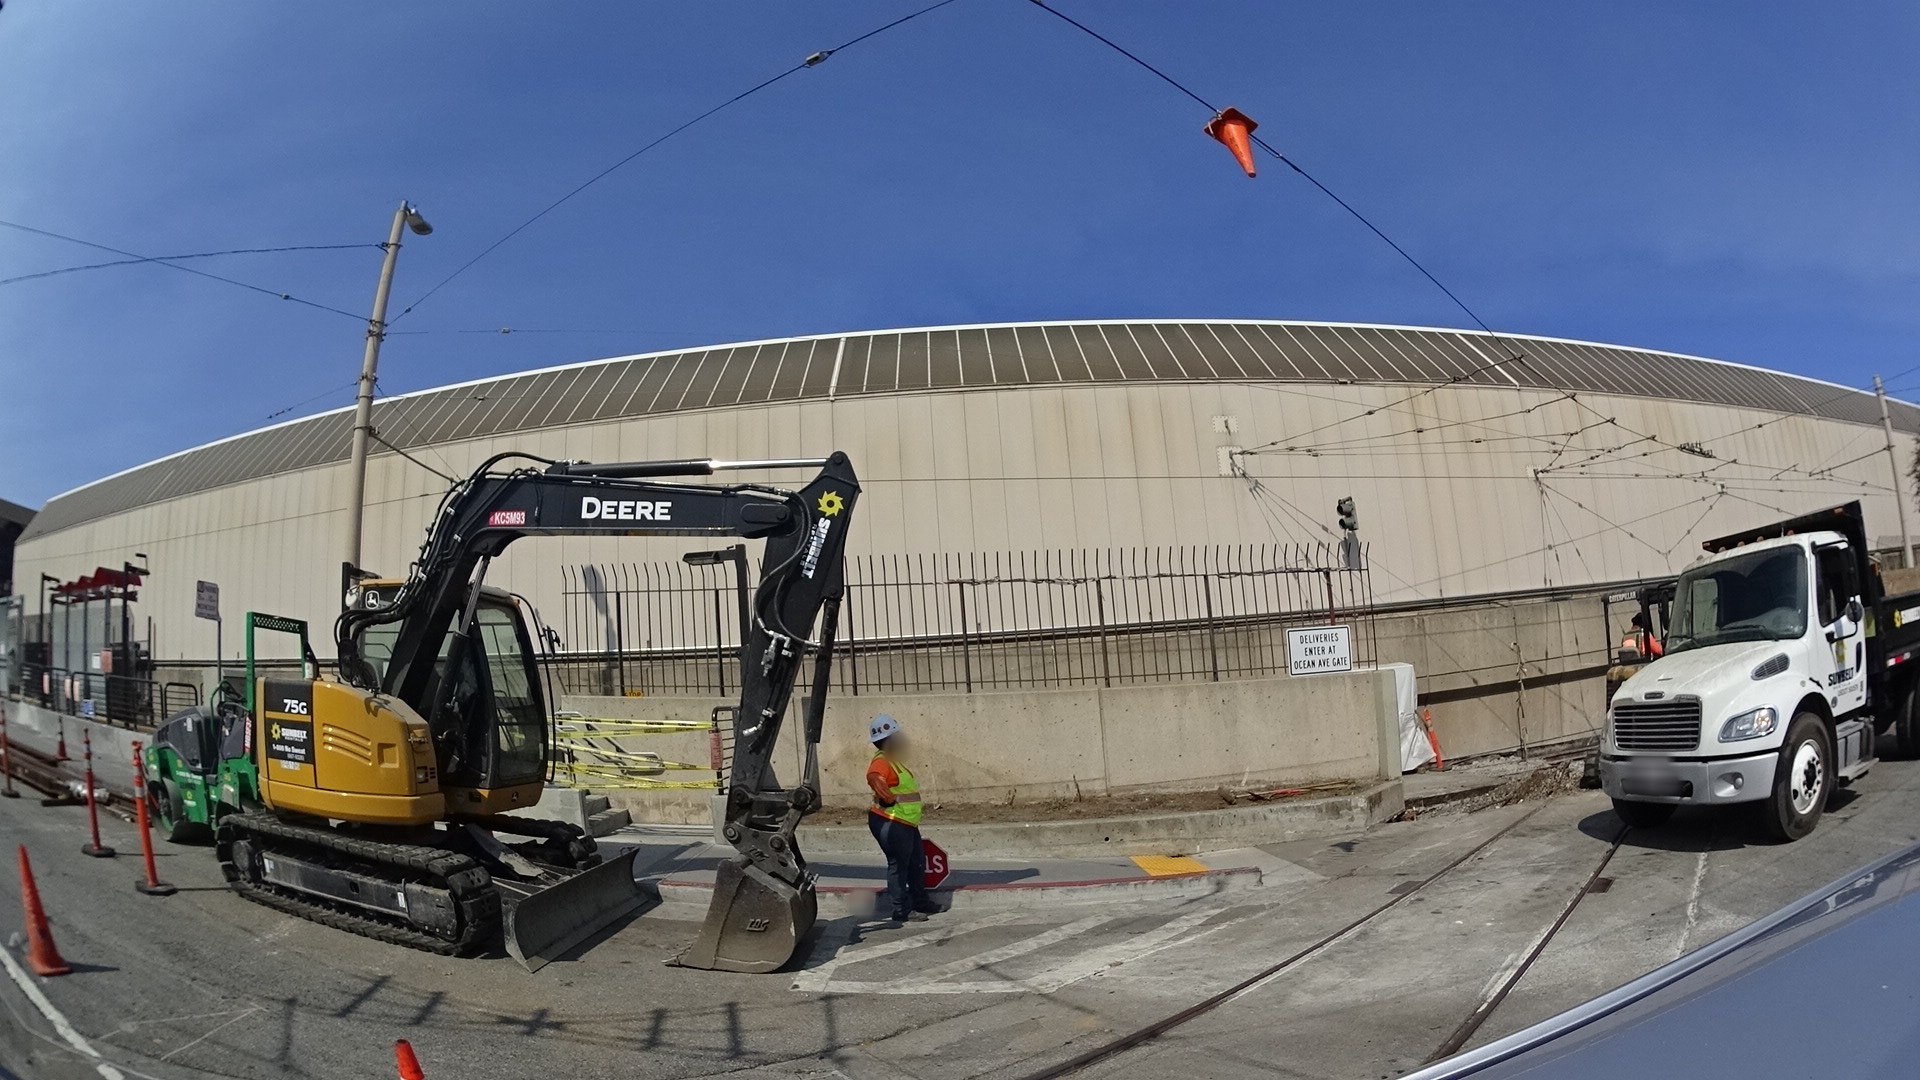
Label: Construction Site
Location: , California, United States
Date: 2016-09-19T10:38:01+00:00